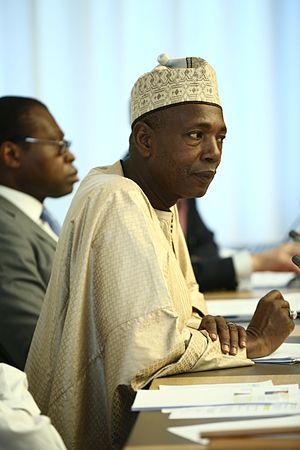
Hamat Bah est un homme politique gambien, chef du Parti de la réconciliation nationale. Il remporta 7,8 % des voix lors du scrutin présidentiel de 2001, le plaçant en troisième position.